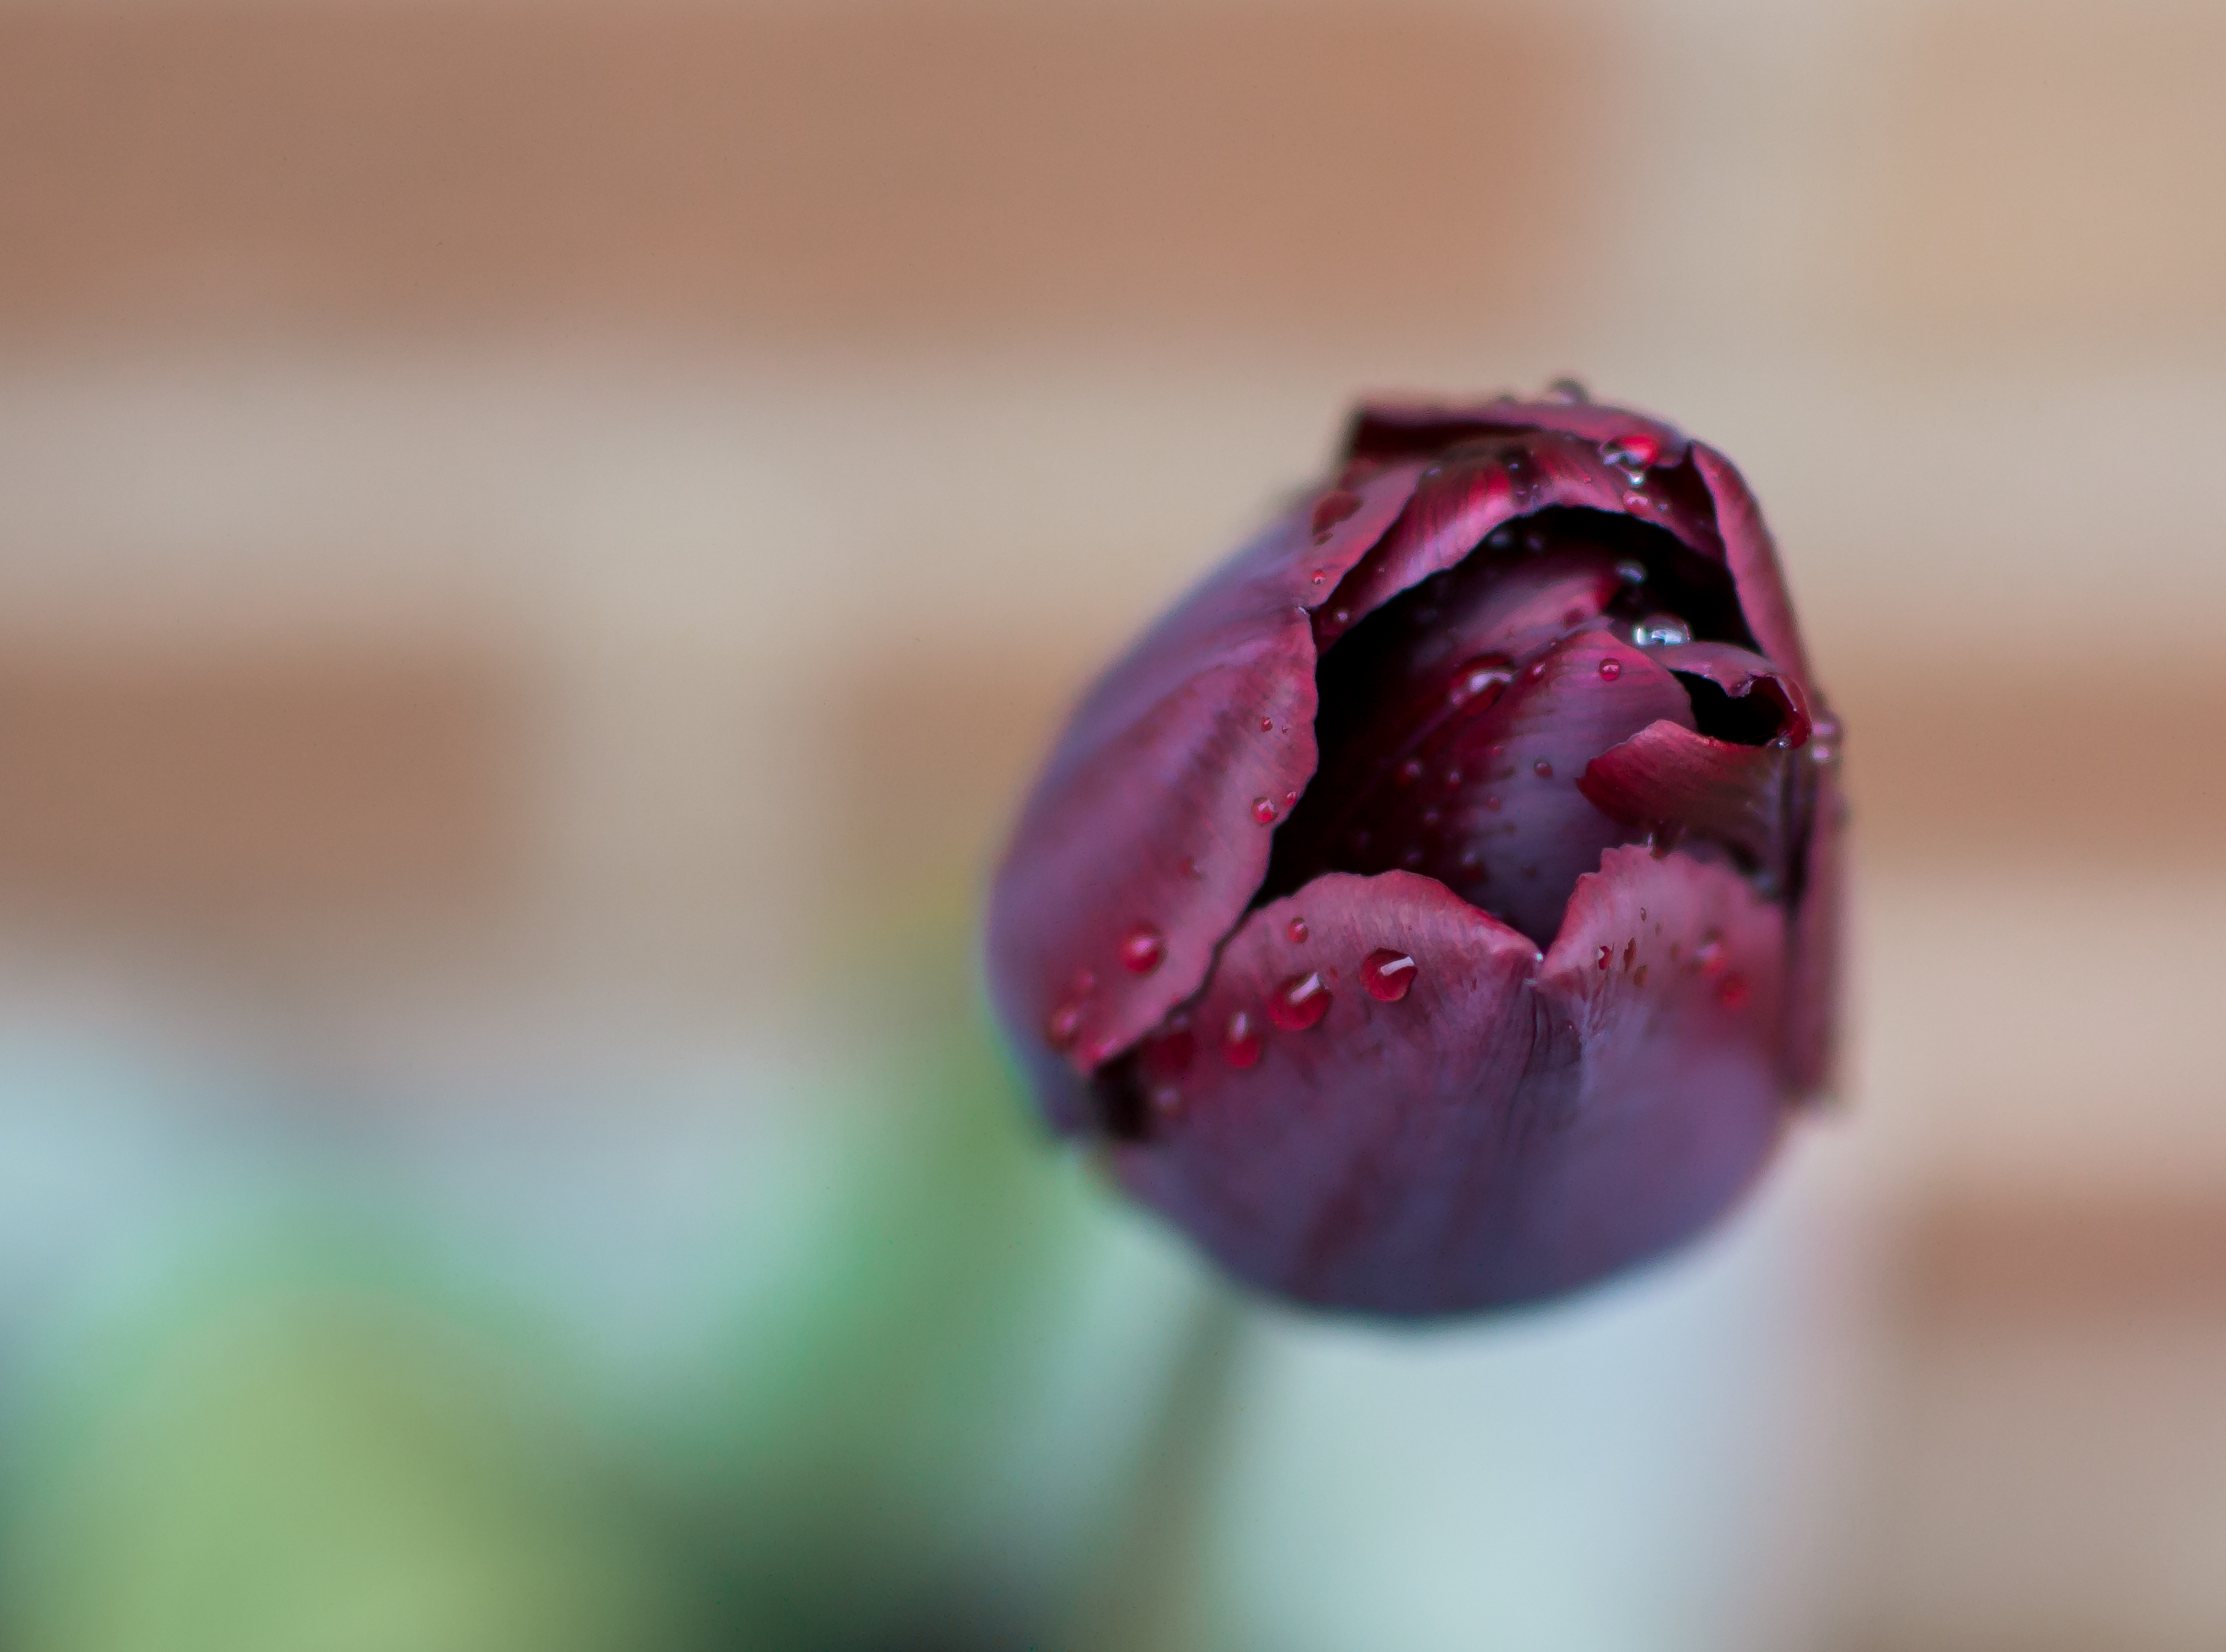
blossom, plant, photography, leaf, flower, purple, petal, tulip, food, red, produce, color, garden, pink, flora, close up, eye, raindrops, organ, bud, macro photography, flowering plant, cmwdpurple, plant stem, land plant